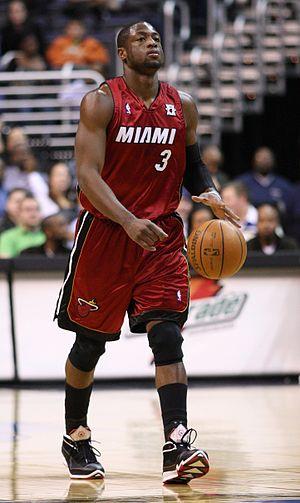
Dwyane Wade, né le 17 janvier 1982 à Chicago dans l'Illinois, est un ancien joueur américain de basket-ball mesurant 1,93 m. Il évoluait au poste d'arrière en National Basketball Association dans l'équipe du Heat de Miami. Avec la franchise du Heat de Miami, il remporte le titre de champion NBA en 2006, 2012, et 2013 étant récompensé du titre de meilleur joueur des finales lors des Finales 2006. Il obtient également un titre de champion olympique lors des Jeux olympiques d'été de 2008 à Beijing.